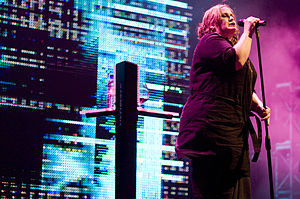
Yazoo (band)
Alison Moyet i forgrunden for Yazoo i 2008
Yazoo var et britisk synthpop duo fra Basildon i Essex i England bestående af det tidligere medlem af Depeche Mode Vince Clarke og Alison Moyet. Duoen blev dannet i slutningen af 1981 efter Clarke responderede på en annonce, som Moyet havde indrykket i et britisk musikmagasin. Parret havde dog kendt hinanden siden skoletiden.